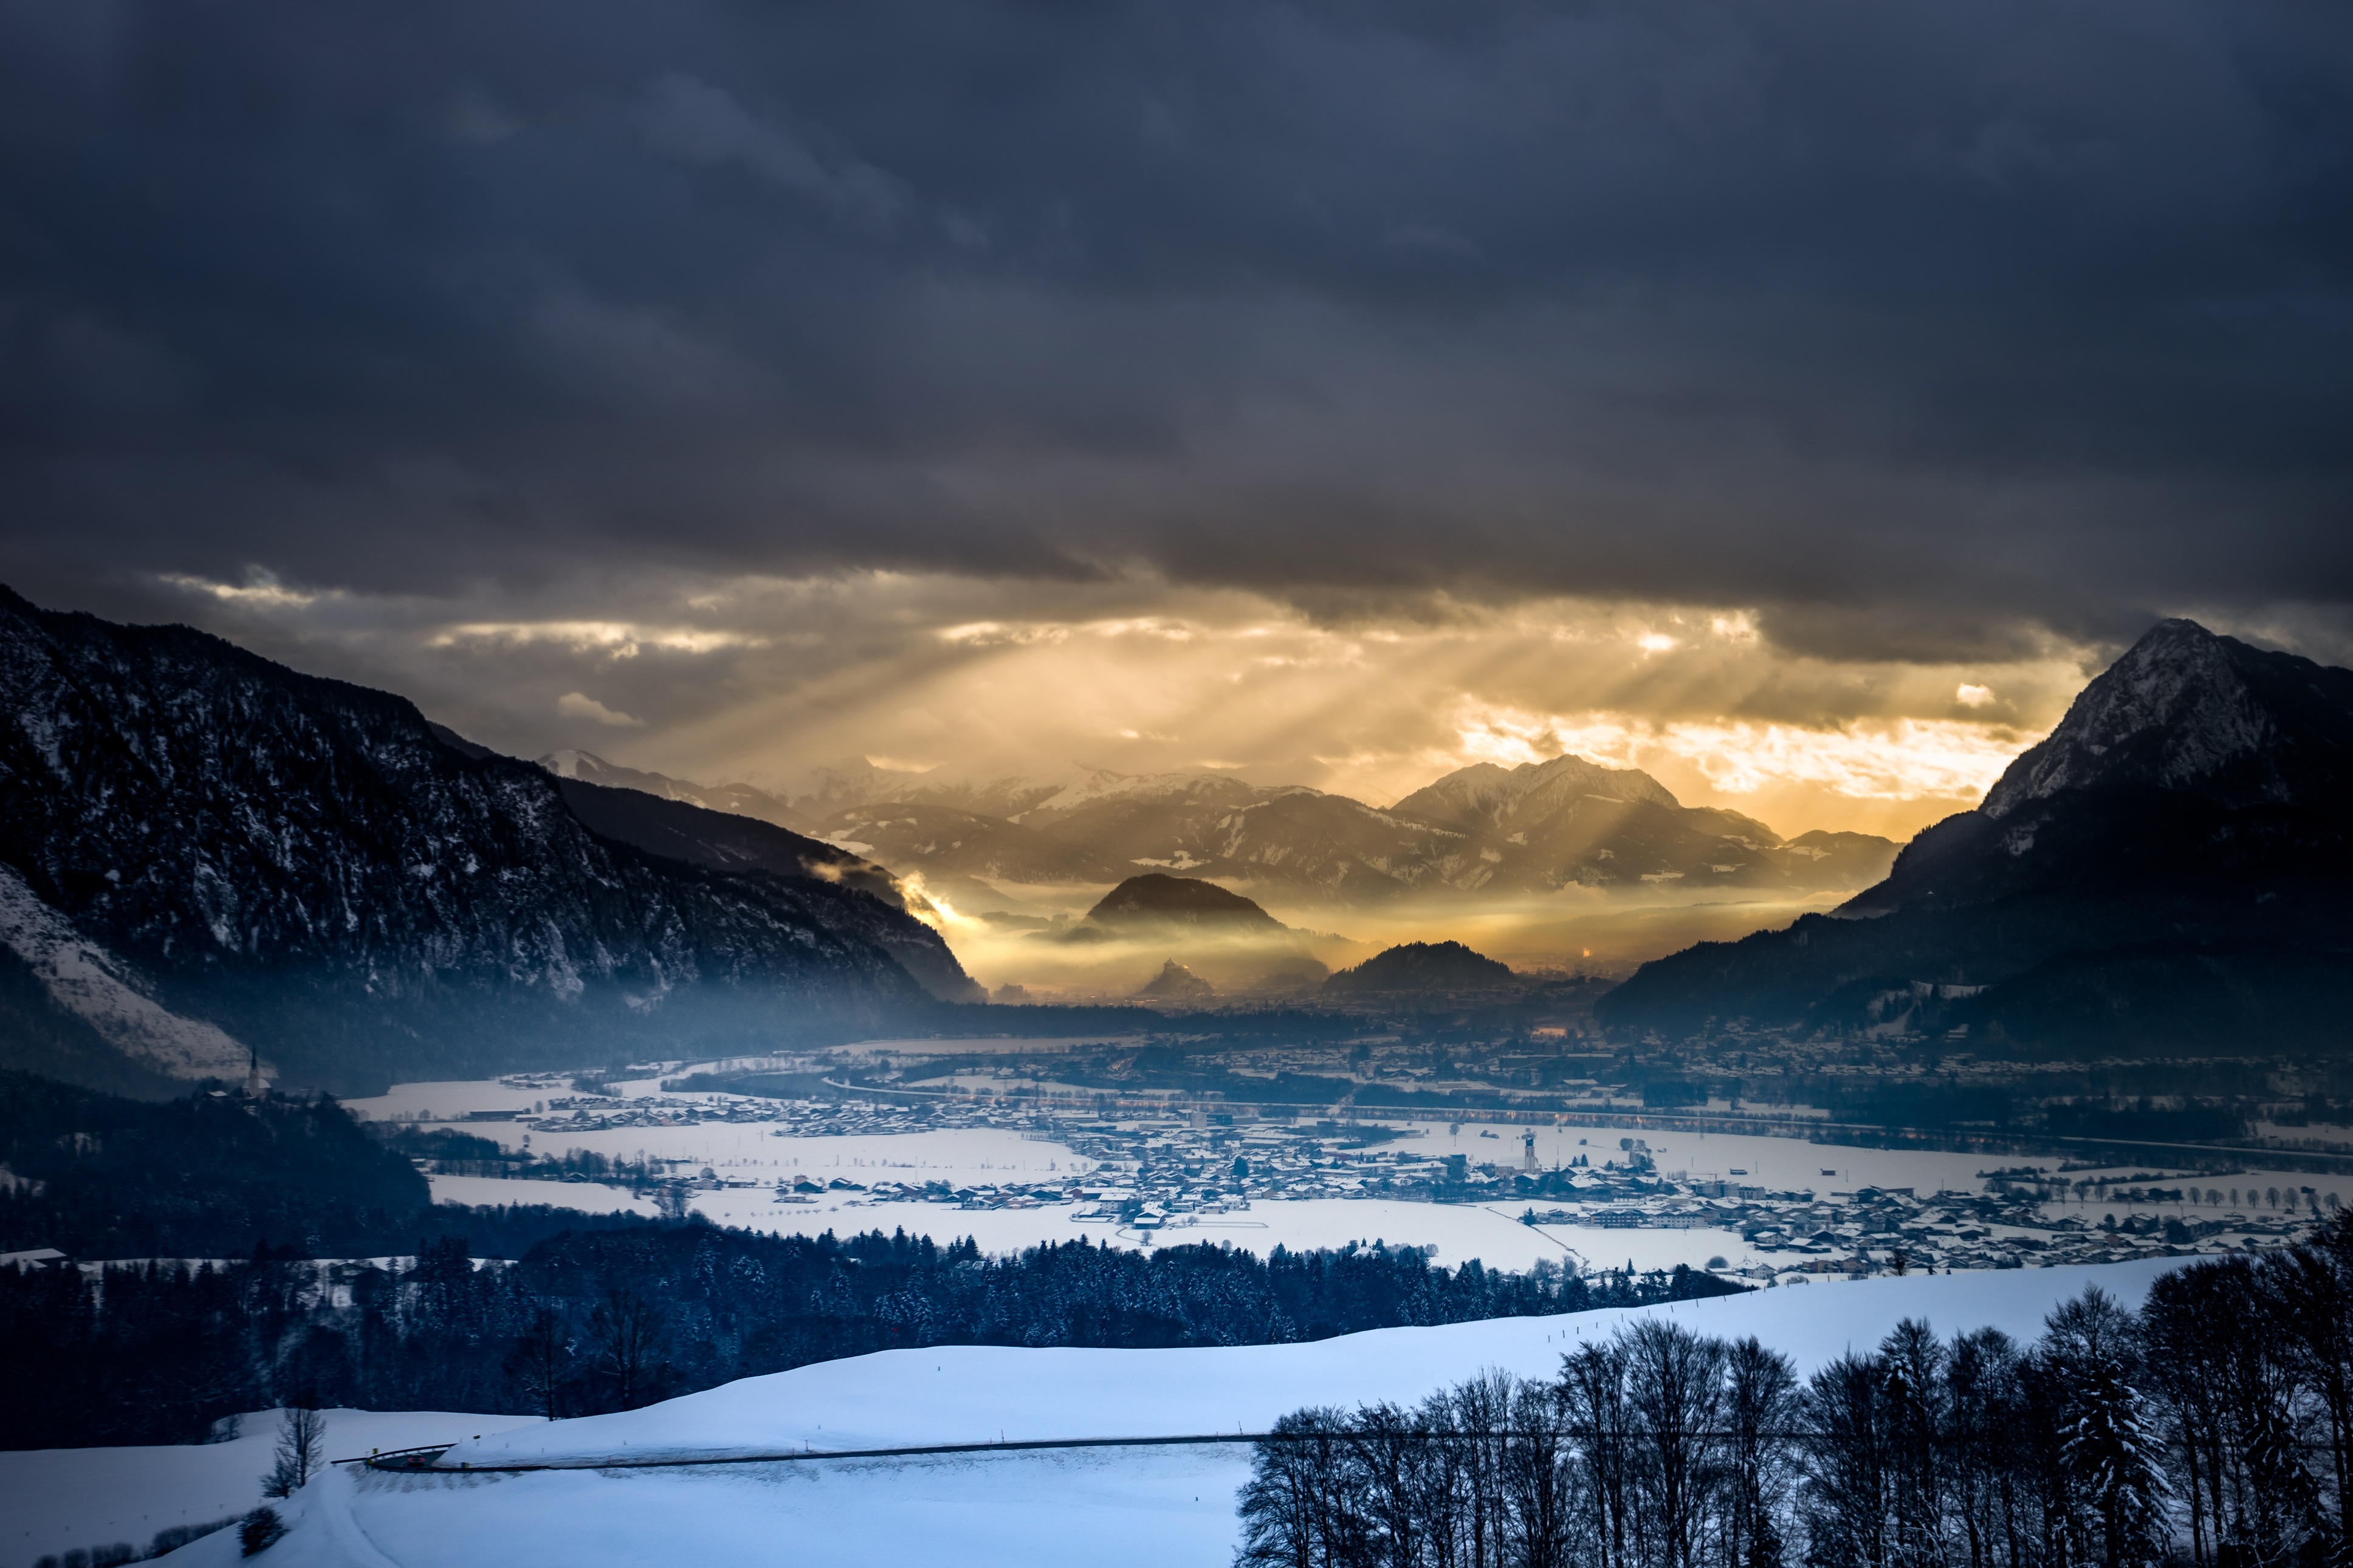
landscape, nature, mountain, snow, cold, winter, light, cloud, sky, sun, sunrise, sunset, white, sunlight, morning, lake, frost, dawn, valley, mountain range, panorama, dusk, ice, evening, reflection, weather, snowy, alpine, arctic, season, background image, clouds, background, mountains, alps, dramatic, loch, wintry, winter magic, winter forest, backgrounds, sunbeam, kufstein, dark clouds, winter mood, winter cold, atmospheric phenomenon, mountainous landforms